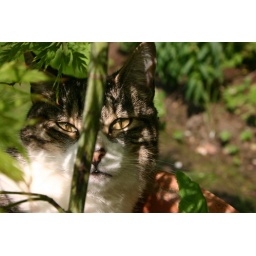
Basil sleeping in a terracotta pot